Blessed sword and hat

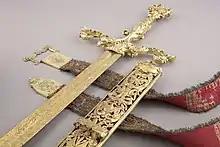
The blessed sword, with its scabbard and belt, of King John III Sobieski of Poland

The tradition of distributing blessed swords and hats by the popes is not as old as that of another papal gift, the golden rose, but it does date back at least as far back as the 14th century. The earliest recipient of a pontifical sword and hat who is known for certain was Fortiguerra Fortiguerri, a gonfaloniere of the Republic of Lucca, who received it from Pope Urban VI in 1386. However, papal account books record payments for the manufacture of such gifts as early as 1357, and even then it seems to have been a long-established practice. Some historians push the origin of the tradition even further back. According to Gaetano Moroni, Pope Innocent III presented a sword and hat to King William the Lion of the Scots in 1202. Lord Twining dismissed this proposition as legendary, but accepted that the tradition originated with Pope Paul I's gift of a sword to King Pepin the Short of the Franks in 758.